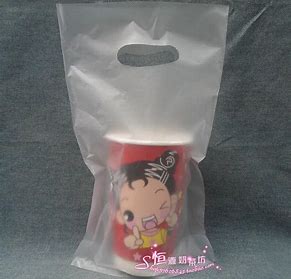
Label: plastic